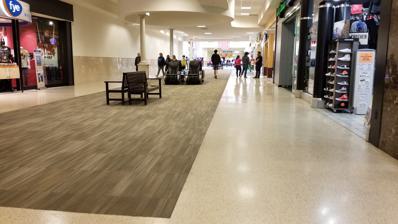
Building: North Hanover Mall
Country: United States of America
Year built: 1967
Shopping mall in Pennsylvania, United States North Hanover Mall Interior of North Hanover Mall, April 2018 Location Hanover, Pennsylvania , United States Coordinates 39°49′15″N 76°59′37″W / 39.82093°N 76.99356°W / 39.82093; -76.99356 Address 1155 Carlisle Street Opening date 1967 Developer Crown American Management Mason Asset Management Owner Mason Asset Management No. of stores and services 30 No. of anchor tenants 4 (3 open, 1 vacant) Total retail floor area 452,000 sq ft (42,000 m 2 ) No. of floors 1 (2 in former JCPenney) Public transit access rabbittransit bus: 20N, 22N Website northhanovermall .com North Hanover Mall is a shopping mall in Hanover, Pennsylvania . It is anchored by Burlington , and Rural King . History The mall opened in 1967 as an open-air strip including W.T. Grant , Town & Country (a discount chain then owned by Lane Bryant ), Sears , and Food Fair . In 1969 and 1970, it underwent reconstruction to become an enclosed shopping mall, with The Bon-Ton moving from an existing store downtown and JCPenney joining. The Town & Country store became Kmart , which moved out in 1995 to a Superstore nearby that closed in 2004 and became Black Rose Antiques. The Bon-Ton moved out in 2006. After Black Rose Antiques moved out of the mall, construction began in 2007 to demolish the former Black Rose building for a Dick's Sporting Goods , while also demolishing the former Bon-Ton for a two-story Boscov's . Although Boscov's was originally to open in 2008, its opening date was later pushed back to 2009, but in April of that year, the mall's manager confirmed that Boscov's would not be opening in that space. In 2012, JCPenney moved into the space originally planned for Boscov's. On September 9, 2014, PREIT sold the North Hanover Mall, as well as State College 's Nittany Mall , for a combined $32.3 million. It sold the North Hanover Mall as part of a portfolio-improvement initiative it launched in 2012, which involved selling underperforming properties. The 452,000-square-foot North Hanover Mall had sales of $275 per square foot at the end of June and a non-anchor occupancy of 72.8 percent, according to the trust. Sales and occupancy at the mall lagged the trust's portfolio, which had averaged sales of $378 per square foot and non-anchor occupancy of 89.5 percent for the same time period. The buyer of the mall was Mason Asset Management of Great Neck, New York. On January 4, 2018, it was announced that Sears would be closing as part of a plan to close 103 stores nationwide. The store closed in April 2018. On June 4, 2020, JCPenney announced that this location would be closing on October 18, 2020, as part of a plan to close 154 stores nationwide. A Rural King store opened in the former Sears location in Spring of 2021. Hiring for the new anchor store began in mid-December of 2020. On March 28, 2022, a fire broke out on the roof of the former JCPenney building in one of the HVAC units, causing an estimated $1 million in damage to the building as well as the attached mall. References